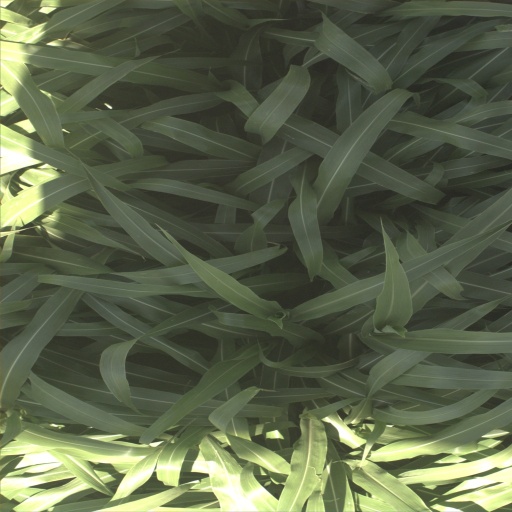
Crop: sorghum